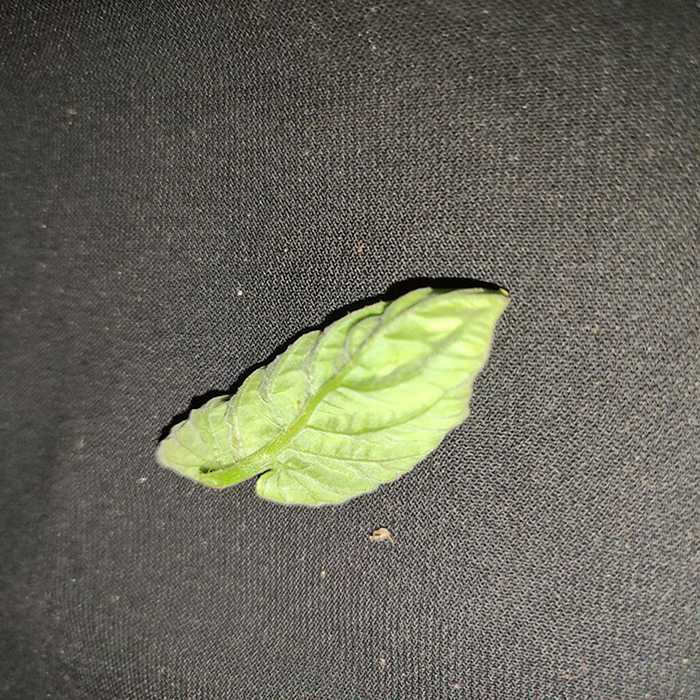
Plant: Tomato
Label: Tomato leaf curl virus